Conservative Party (UK)

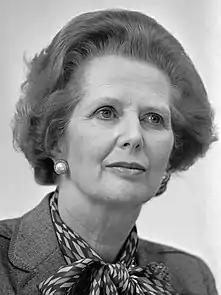
Margaret Thatcher

In 1947 the party published its Industrial Charter which marked its acceptance of the "post-war consensus" on the mixed economy and labour rights. David Maxwell Fyfe chaired a committee into Conservative Party organisation that resulted in the Maxwell Fyfe Report (1948–49). The report required the party to do more fundraising, by forbidding constituency associations from demanding large donations from candidates, with the intention of broadening the diversity of MPs. In practice it may have had the effect of lending more power to constituency parties and making candidates more uniform. Winston Churchill, the party leader, brought in a party chairman to modernise the party: Frederick Marquis, 1st Earl of Woolton, rebuilt the local organisations with an emphasis on membership, money, and a unified national propaganda appeal on critical issues.